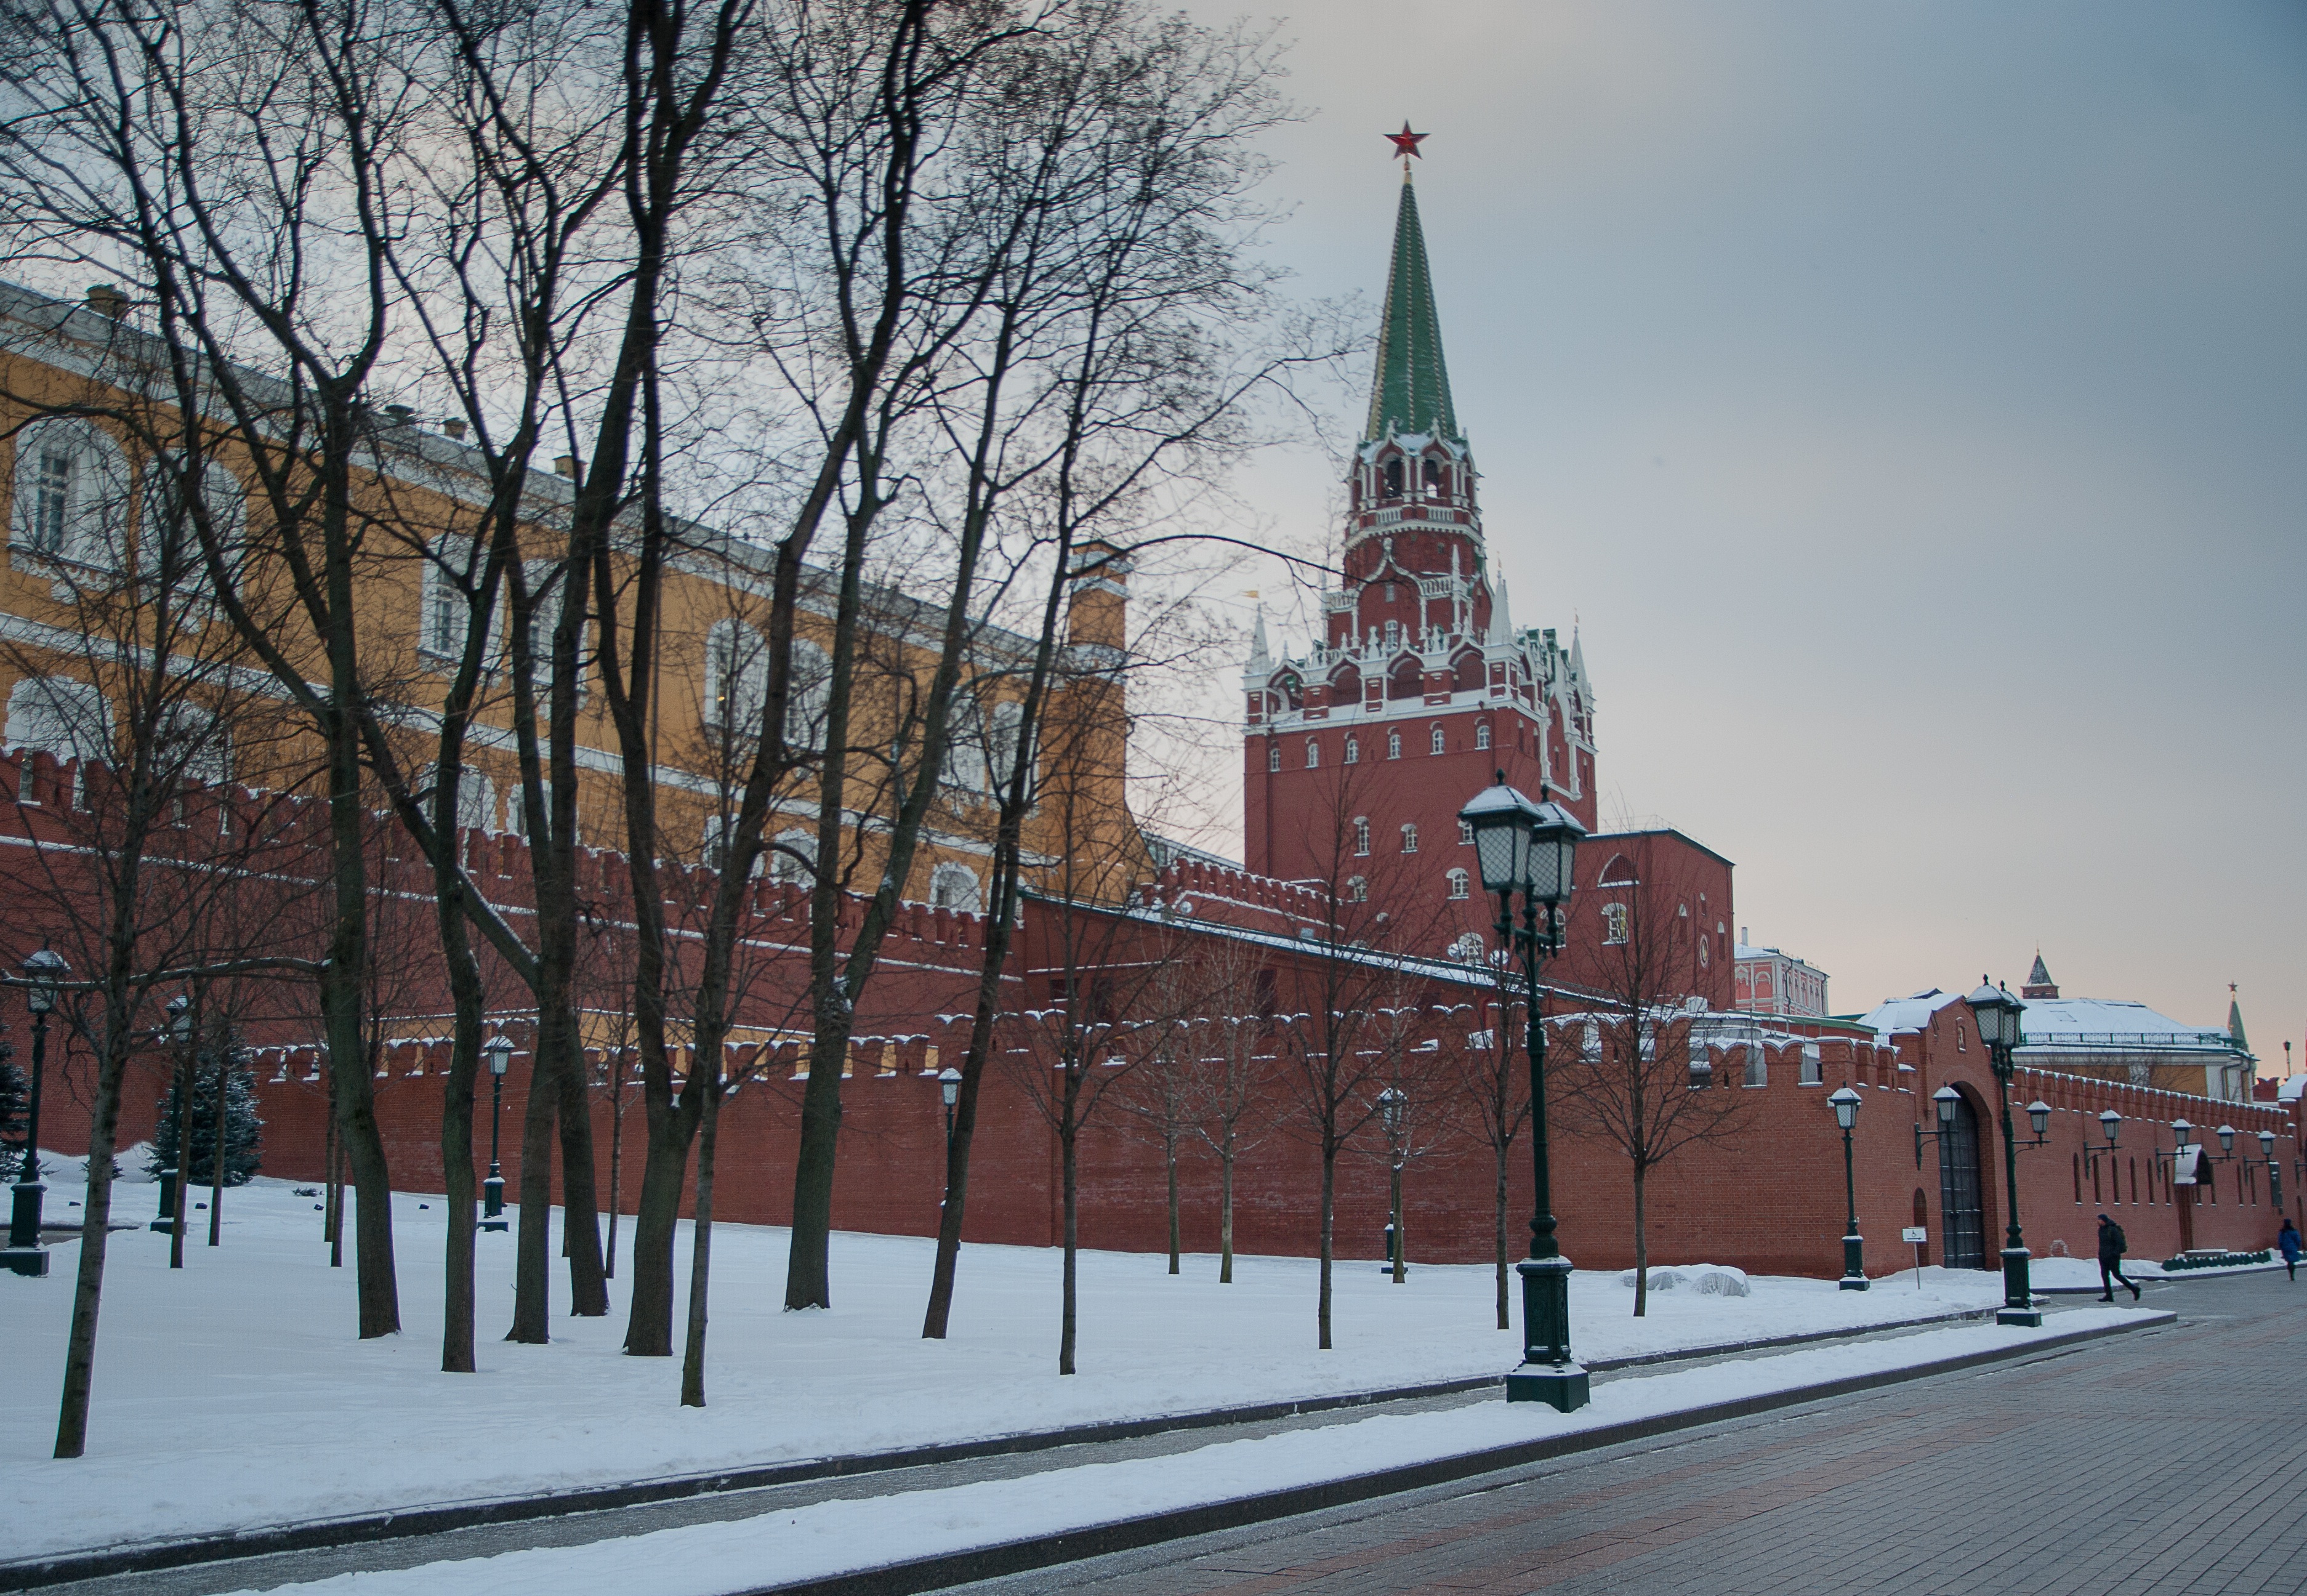
snow, winter, city, wall, cityscape, downtown, transport, tower, weather, landmark, season, waterway, moscow, kremlin, urban area